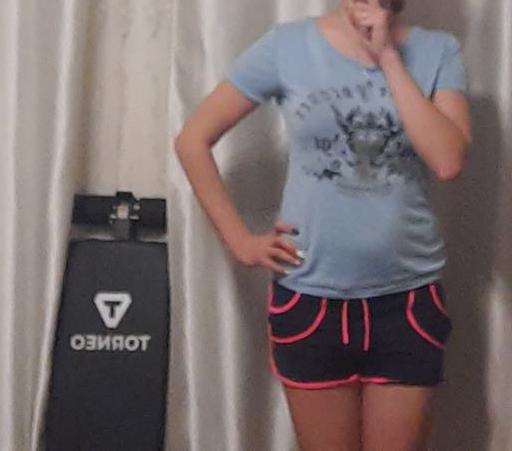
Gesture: no_gesture